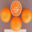
Label: orange